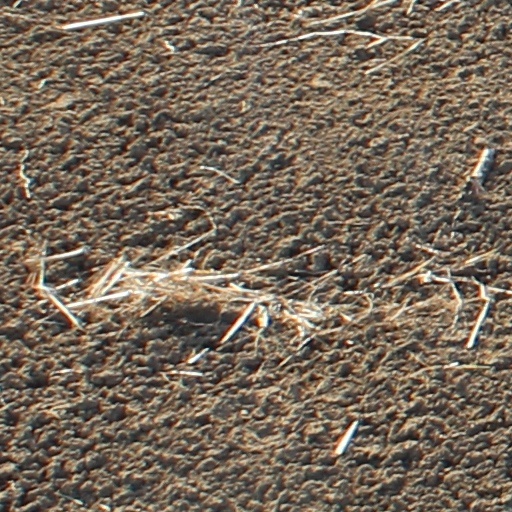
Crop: wheat